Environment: real
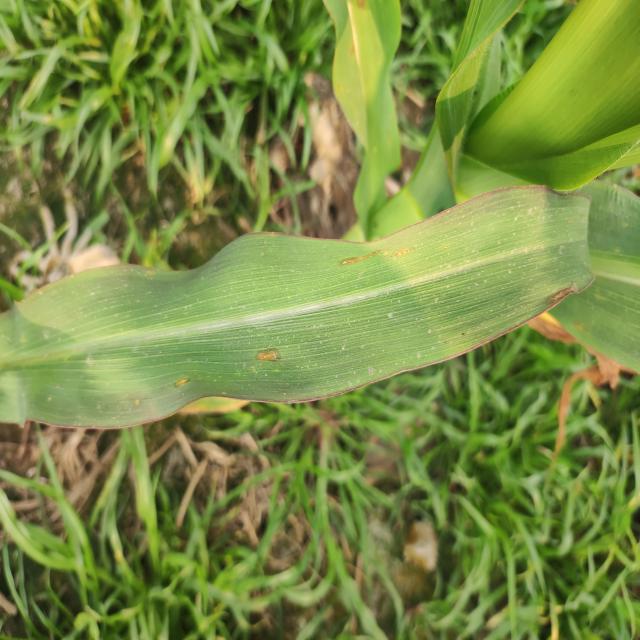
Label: phosphorus_deficiency